Long Beach, New York

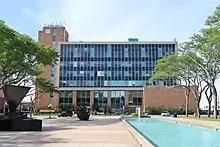
Long Beach City Hall in 2021

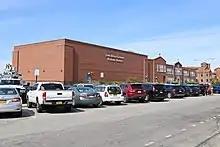
Catholic Regional School

Unlike most communities near New York City, Long Beach is a high-density community. Fewer than 40% of the homes are detached houses, and the city ranks as the 35th-densest community in the United States – ahead of larger cities like Chicago, Miami, and Philadelphia. The city is less than wide from ocean to bay and about long. The city is divided into the West End, home to many small bungalow and some large houses, and the East End. West of New York Avenue, the barrier island is less than wide and West Beech Street is the main east/west commercial street.